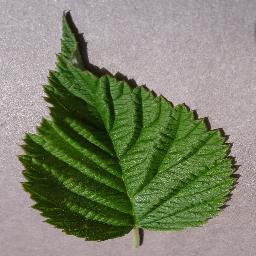
Label: Raspberry___healthy